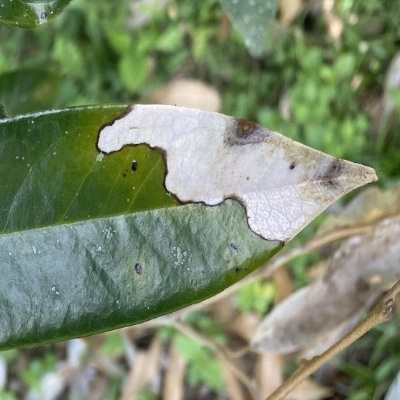
Label: Leaf_Blight